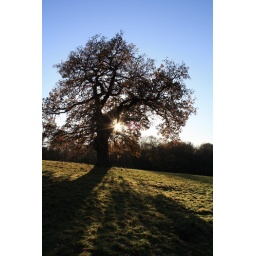
Lovely tree in a park near my house in Bristol.